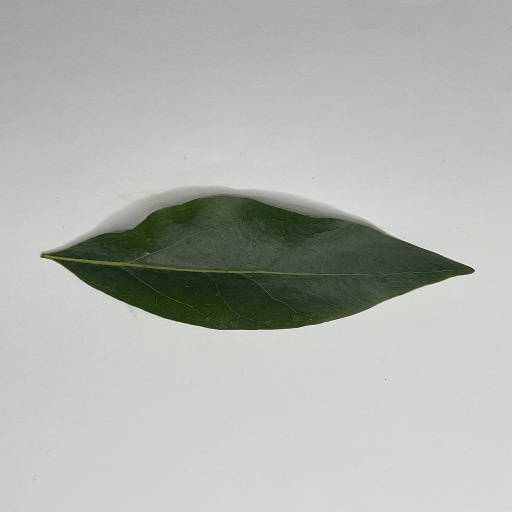
Species: Camphor
Leaf condition: Healthy Leaf